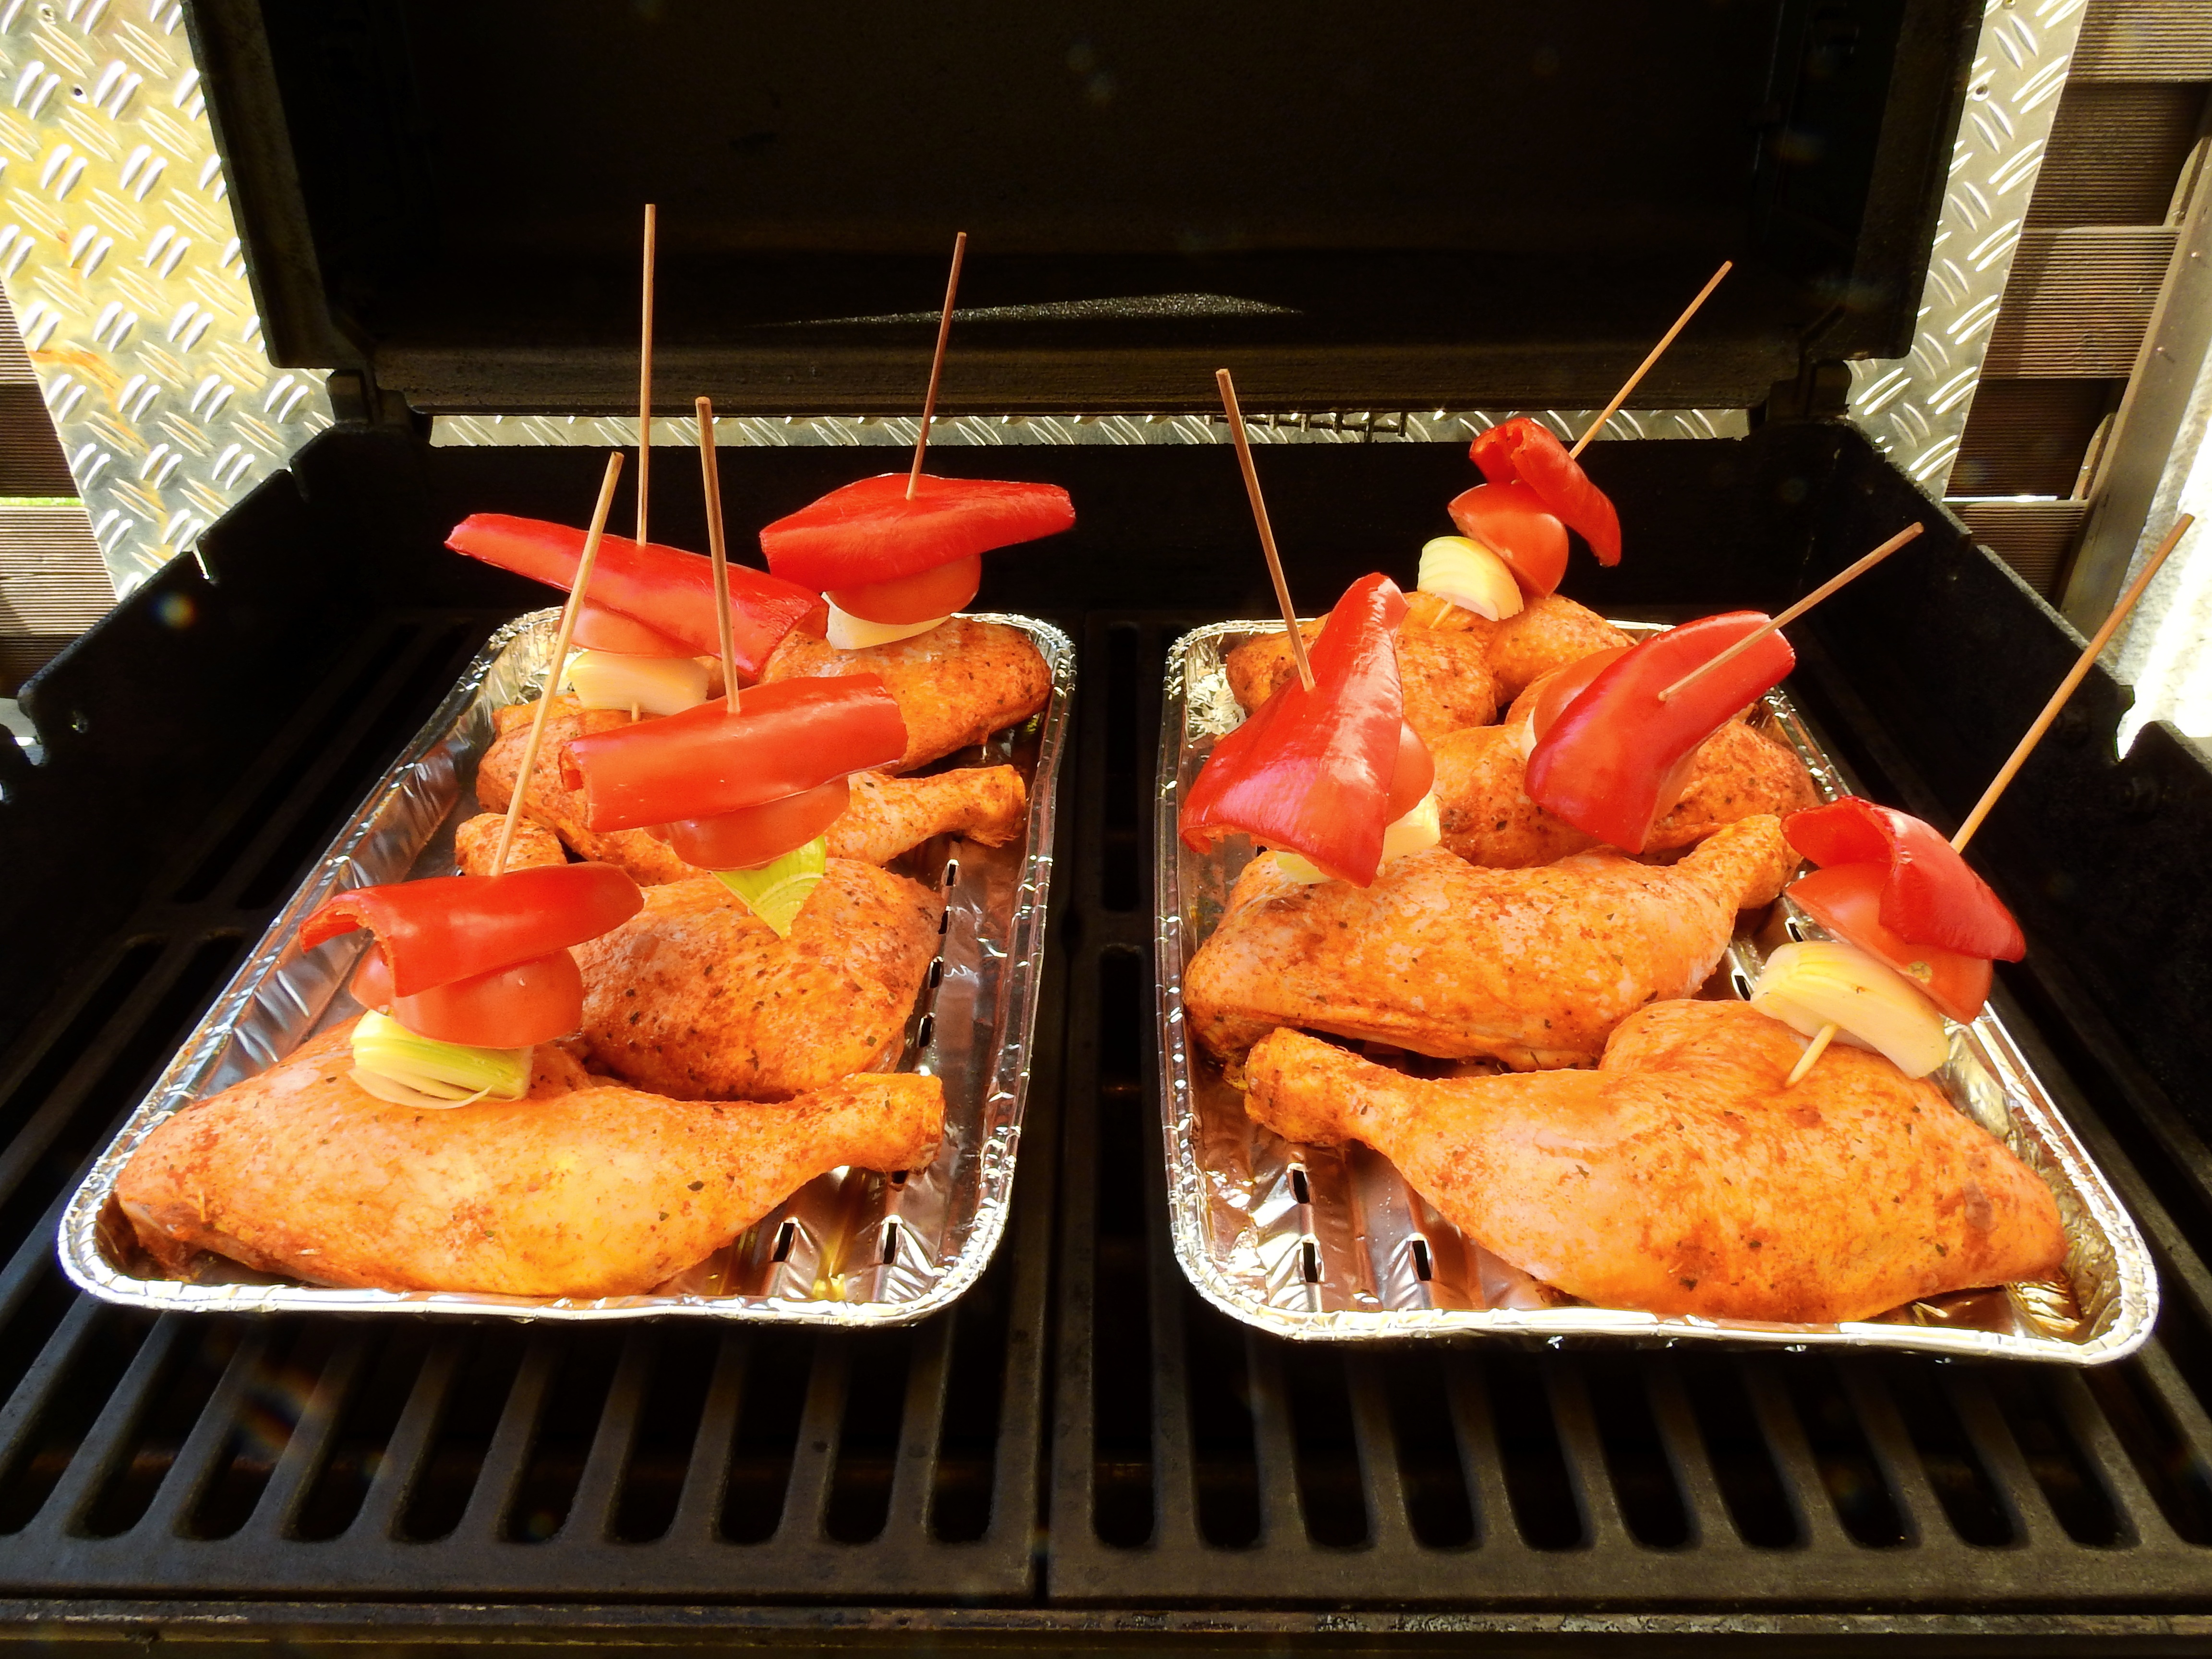
restaurant, dish, meal, food, fish, eat, meat, lunch, barbecue, cuisine, delicious, chicken, onion, buffet, tomato, grill, asian food, roasting, dine, paprika, grilling, chicken drumsticks